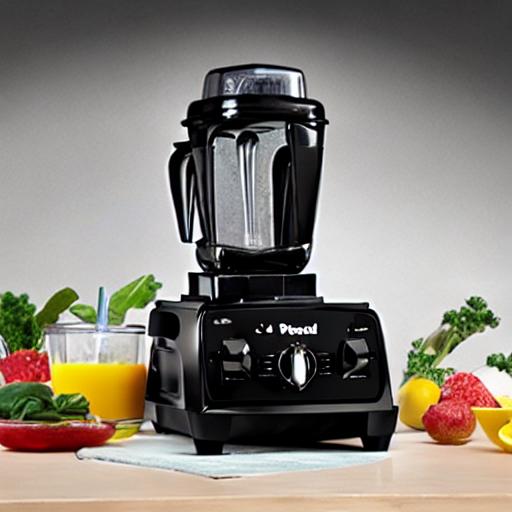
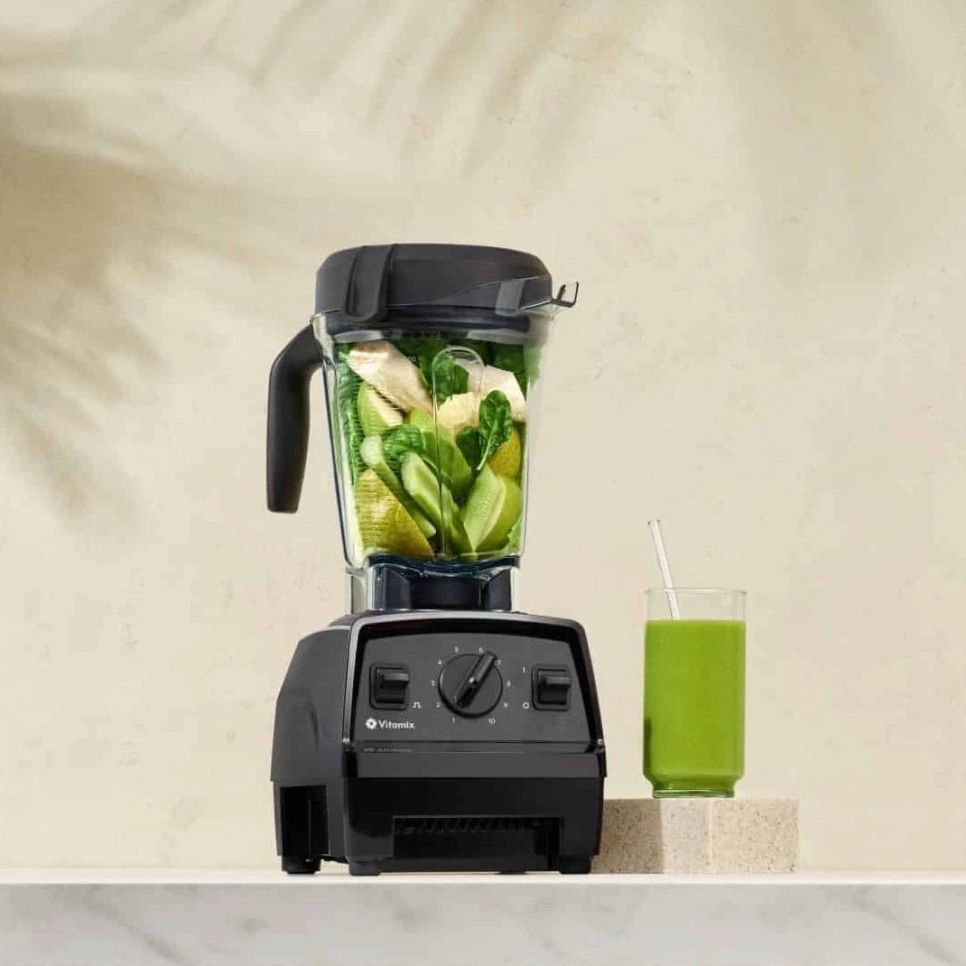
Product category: items_blender
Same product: no